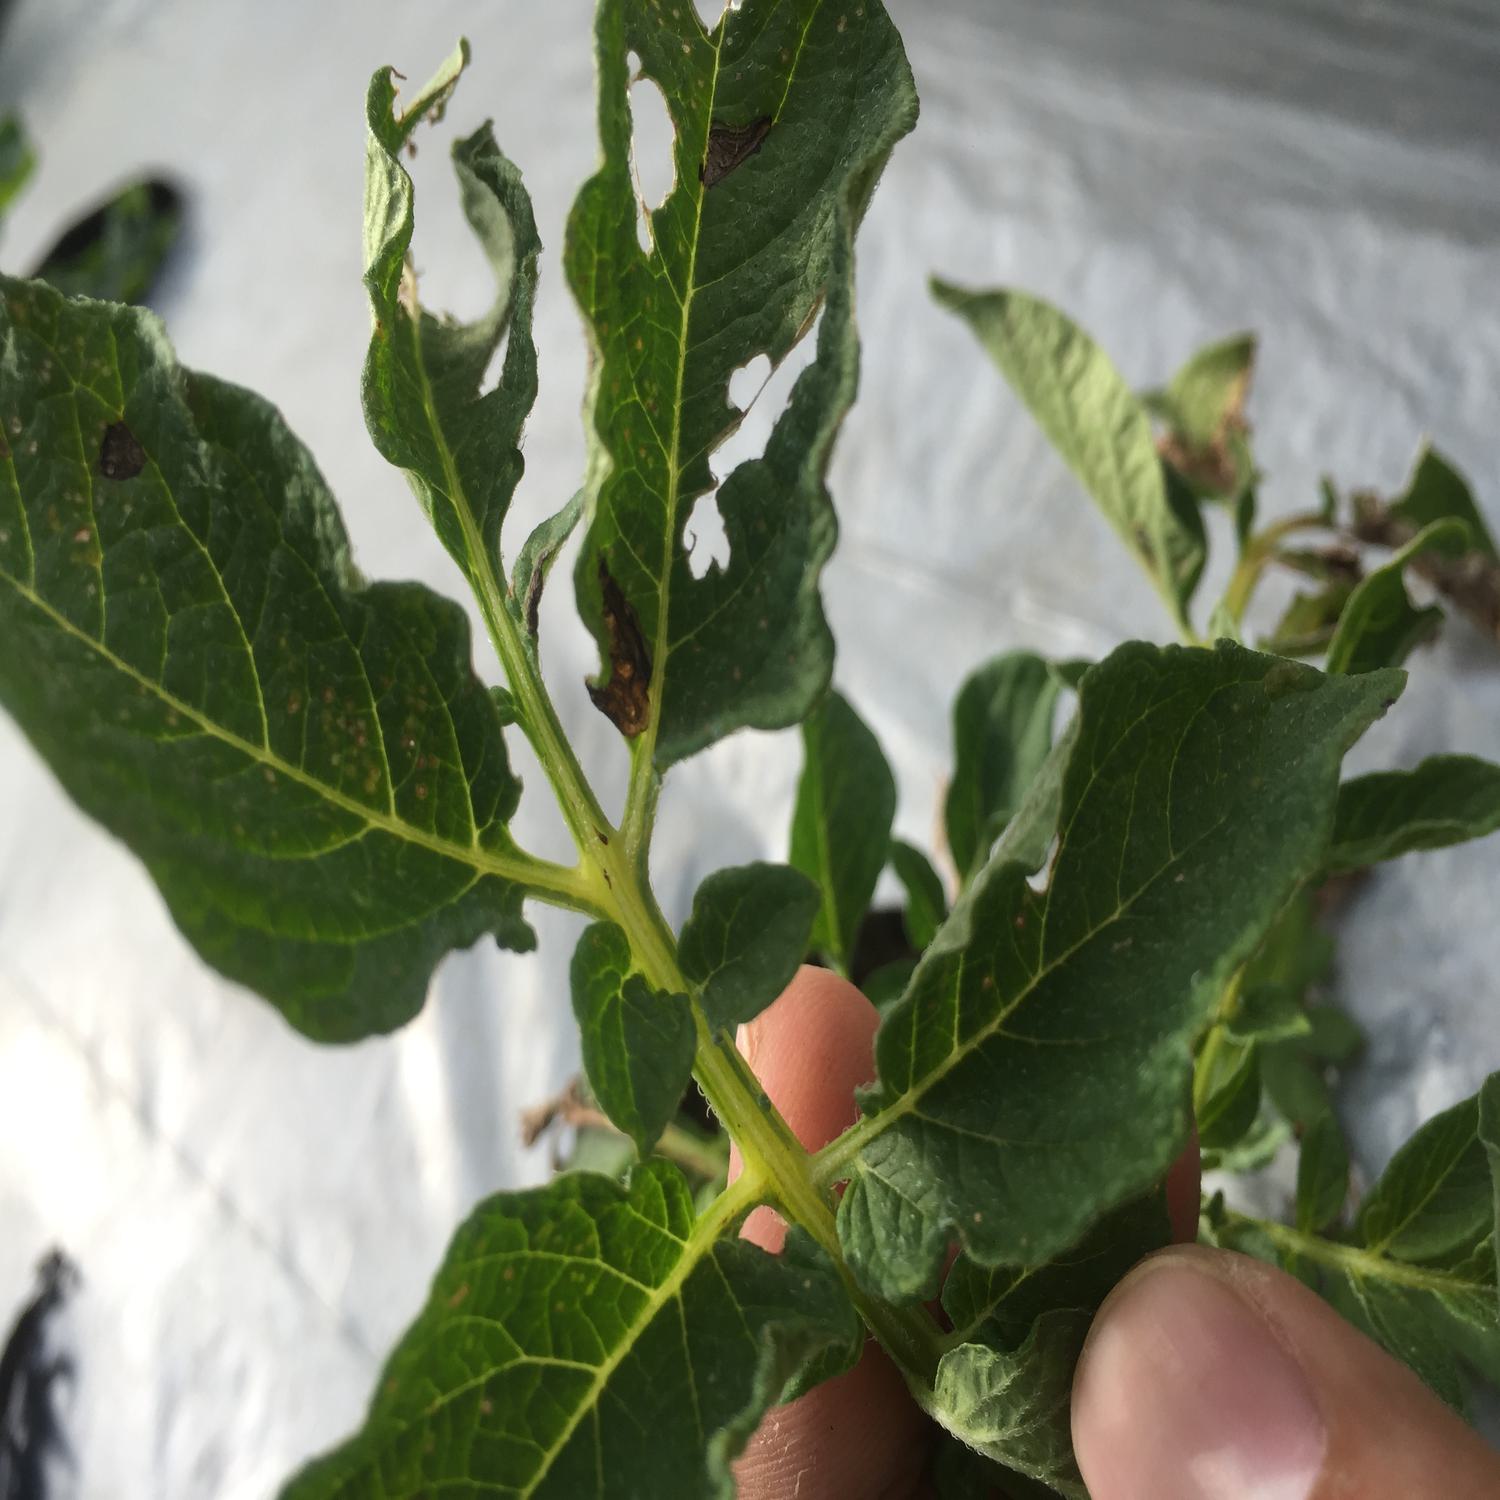
Label: Pest